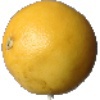
Label: white_grapefruit